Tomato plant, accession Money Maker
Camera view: bottom (45 deg); turntable rotation: 210 degrees
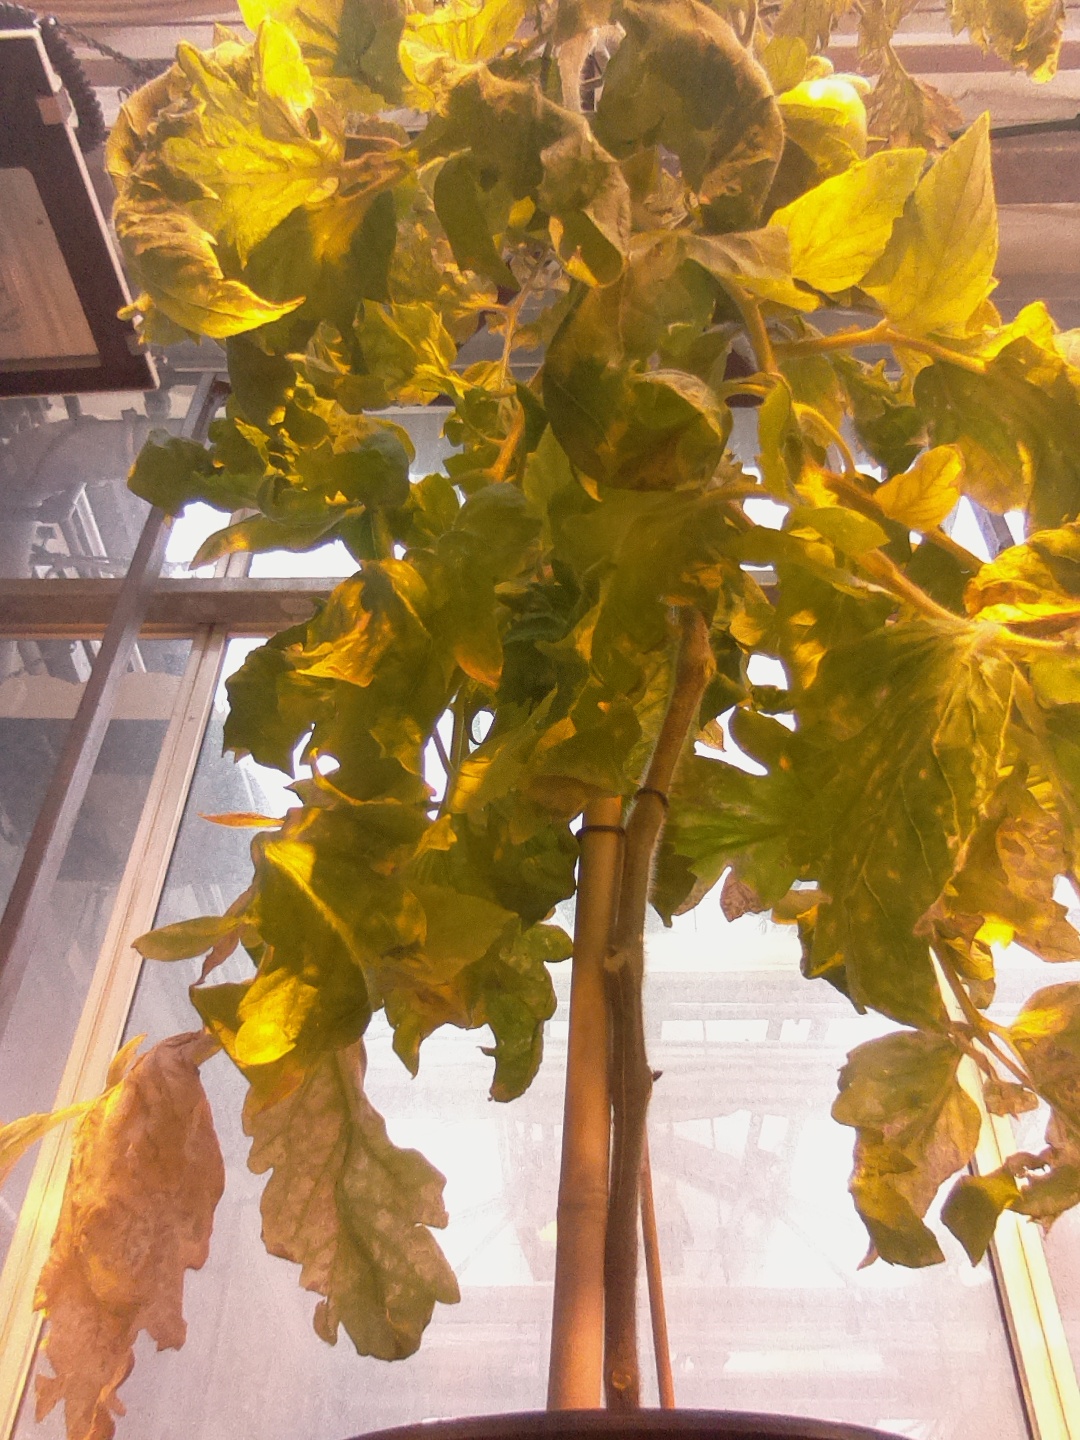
BBCH growth stage 79: 90% -100% of final fruit size